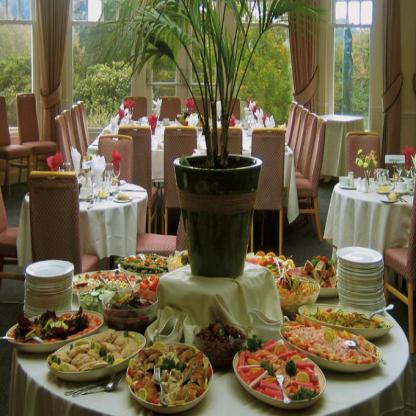
Scene: Indoor